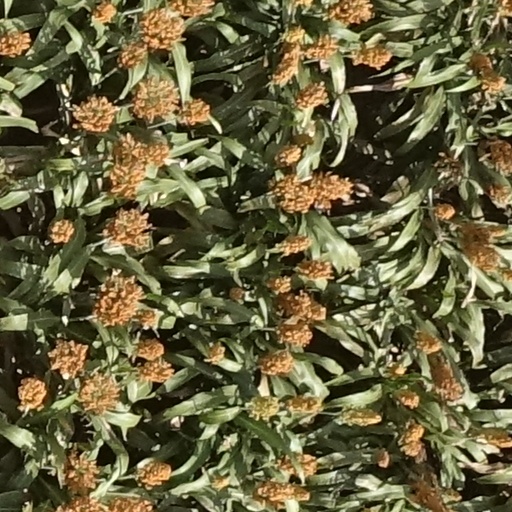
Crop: sorghum